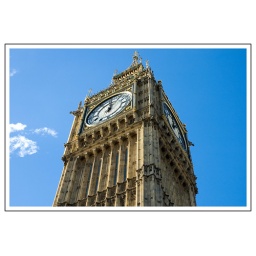
Known by most people as Big Ben which is actually the name of the bell in the clock tower